Vernon-Wister House

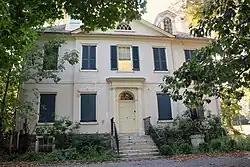

The Vernon-Wister House is a historic house in Germantown, Philadelphia, Pennsylvania. It was built in 1803 by James Matthews, from whom John Wister purchased it in 1812. His son, John Wister, was a member of Congress and lived in Vernon until his death in 1883.